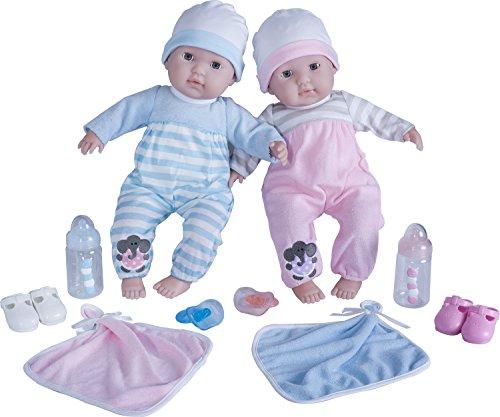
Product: Berenguer Boutique 30050 TWINS- 15” Soft Body Baby Dolls - 12 Piece Gift Set with Open/Close Eyes- Perfect for Children 2+
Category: Toys & Games | Dolls & Accessories | Dolls
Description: Aren’t they the cutest 15” Boy and Girl Twins are a realistically looking SOFT BODY DOLL with amazingly detailed vinyl heads, arms, and legs.
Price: $39.99
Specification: ProductDimensions:18.9x4.8x7.8inches|ItemWeight:1.2pounds|ShippingWeight:3.25pounds(Viewshippingratesandpolicies)|DomesticShipping:ItemcanbeshippedwithinU.S.|InternationalShipping:ThisitemcanbeshippedtoselectcountriesoutsideoftheU.S.LearnMore|ASIN:B00UYJO788|Itemmodelnumber:30050|Manufacturerrecommendedage:24months-15years